Bargaon, Odisha

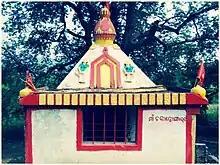
Jai Maa Chakadongaren

Most of the people of Bargaon and nearby villages depend upon this river for baths as well as for drinks.